Susan Dougan

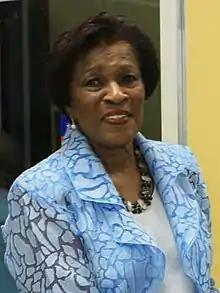
Dougan in 2019

Dame Susan Dilys Dougan ( Ryan; born 3 March 1955) is the Governor-General of Saint Vincent and the Grenadines since 1 August 2019. She is the first woman to hold the office.